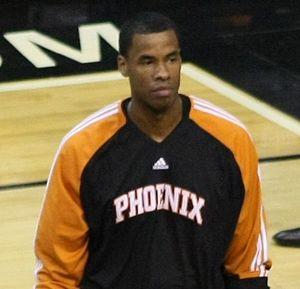
Jarron Collins, né le 2 décembre 1978 à Northridge, aux États-Unis, est un joueur américain de basket-ball. Il évolue au poste de pivot aux Trail Blazers de Portland. Son frère jumeau Jason Collins est également basketteur.